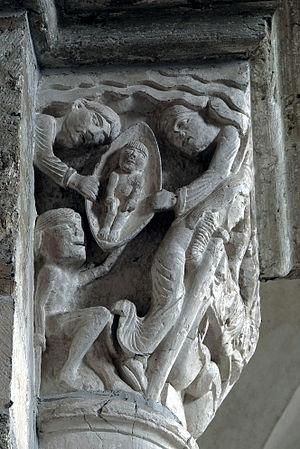
Chapiteau de la nef (2ème moitié du 12ème siècle), 4ème pile côté Sud: la mort de Lazare (le personnage de la parabole de l'évangile de Luc, et non celui ressuscité par Jésus)
L’âme est le principe vital et spirituel, immanent ou transcendant, qui animerait le corps d'un être vivant, et selon certains philosophes antiques d'un végétal.
La basilique Sainte-Marie-Madeleine de Vézelay est une ex abbatiale française du XIIᵉ siècle située à Vézelay, dans le département de l'Yonne en Bourgogne-Franche-Comté. Haut lieu de la chrétienté au Moyen Âge, Vézelay est un lieu de pèlerinage important sur le chemin de Saint-Jacques-de-Compostelle.